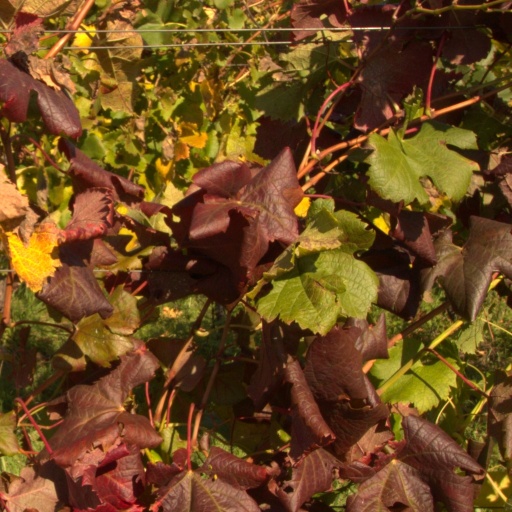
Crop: grape